Tasman Limited

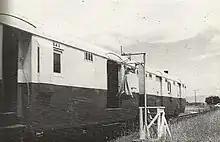
Mail exchange equipment in operation at Perth, as the Tasman Limited passes by at low speed

The arrival and departure procedure at Western Junction was a unique event. As the station was located within a turning triangle (or 'wye' in Tasmanian parlance), each train entered the platform by performing a reverse shunt. The Wynyard-bound train arrived by traversing the western leg of the 'wye', then reversing into the Western Line platform. The Hobart-bound train arrived a few minutes later, and also traversed the Western leg of the 'wye' before reversing into the Main Line platform. The Feeder Service to and from Launceston also shared the Main Line platform with the Hobart train.